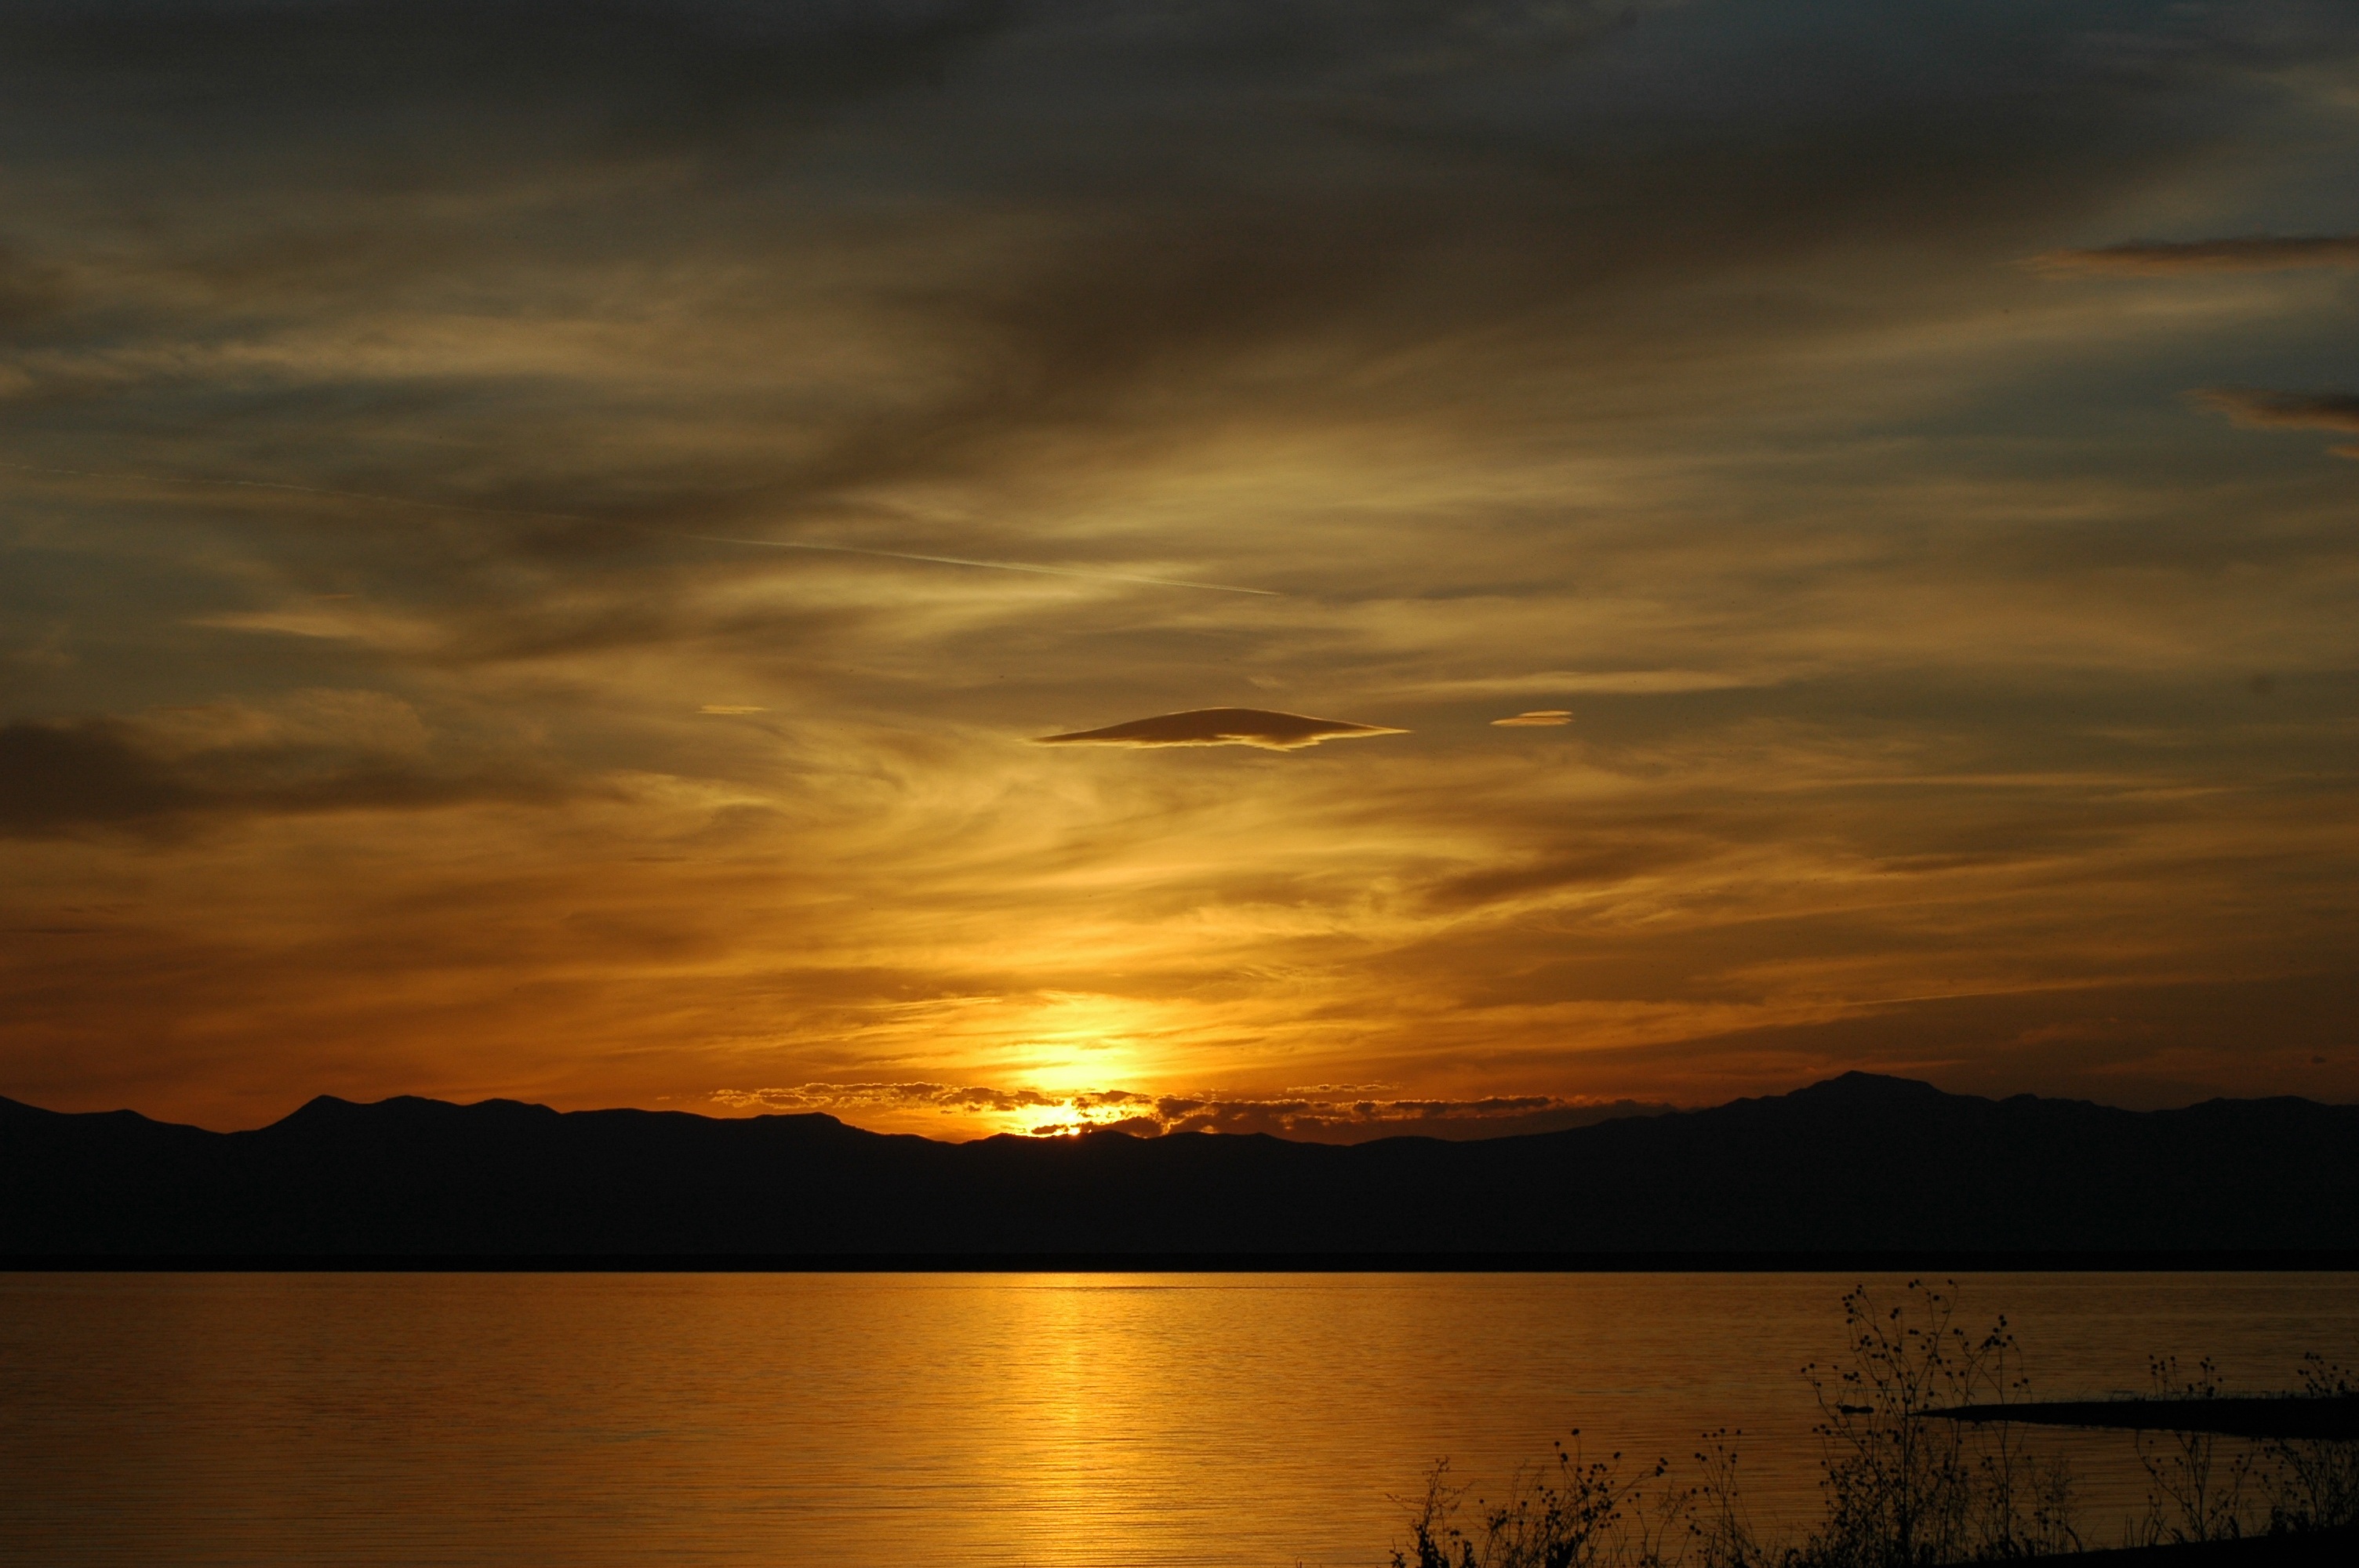
landscape, sea, water, horizon, cloud, sky, sun, sunrise, sunset, sunlight, morning, lake, dawn, atmosphere, summer, dark, dusk, evening, orange, golden, reflection, tranquil, peaceful, calm, yellow, clouds, loch, afterglow, red sky at morning